John Serry Sr.

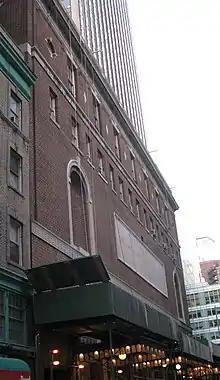
Town Hall in New York City

During the 1930s and 1940s many accordionists emerged as performers on American radio, the new mass entertainment medium of the time. Building upon his concert experiences of the 1930s, Serry entered the golden age of radio performing on the CBS radio network and assisted several concert artists in New York City including the French diseuse Marianne Oswald (aka Marianne Lorraine) in her English speaking debut of "One Woman Theatre" performing the poem "Mr. Lincoln and His Gloves" (by Carl Sandburg), "Never Before" (by Archibald MacLeish) and poems by Jean Cocteau and Jacques Prevert at Town Hall (1942). The concert was hosted by the Free World Association and presented with the patronage of Eleanor Roosevelt . This performance was praised in "The Players Magazine – National Journal of Educational Dramatics" as a "fresh experience and intriguing in its uniqueness." "The New York Times" described it as being skillfully presented. For ten years Serry performed as an original member of Alfredo Antonini's CBS Pan American Orchestra (1940–1949) on the "Viva América" program for the Department of State's Office of Inter-American Affairs (OCIAA) in support of its cultural diplomacy initiatives.